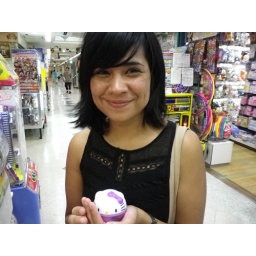
Nerding out in Nakano. I bought this cute Hello Kitty ball, that had a little drawstring bag inside